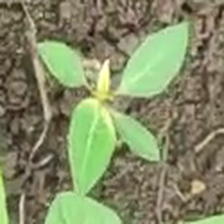
Weed species: Moti_dudhi(Euphorbia_geneculata_L)